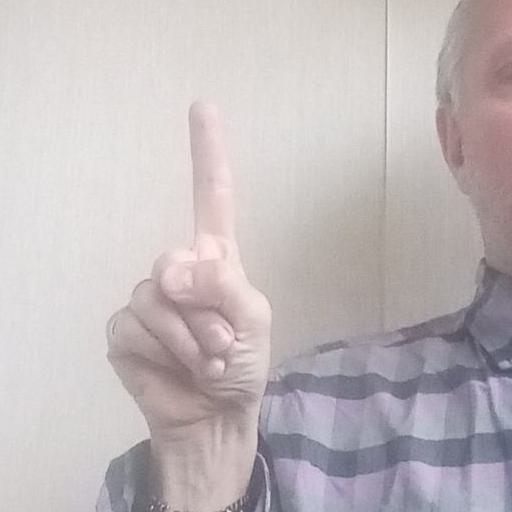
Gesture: one